History of Facebook

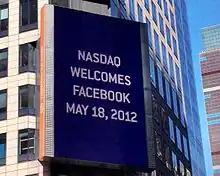
Billboard on the Thomson Reuters building welcomes Facebook to NASDAQ, May 2012.

A "facebook" is a student directory featuring photos and basic information. In 2004, there were no universal online facebooks at Harvard, with only paper sheets distributed and private online directories. Zuckerberg told the "Crimson" that "Everyone's been talking a lot about a universal face book within Harvard. ... I think it's kind of silly that it would take the University a couple of years to get around to it. I can do it better than they can, and I can do it in a week." In January 2004, Zuckerberg began writing a code for a new website, known as "TheFacebook", with the inspiration coming from an editorial in the "Crimson" about Facemash, stating that "It is clear that the technology needed to create a centralized Website is readily available ... the benefits are many." Zuckerberg met with Harvard student Eduardo Saverin, and each of them agreed to invest $1,000 in the site. On February 4, 2004, Zuckerberg launched it under the name of "TheFacebook", originally located at thefacebook.com.